James Tod

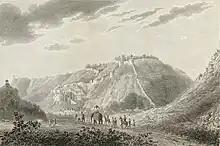
Palace and fortress at Bundi. Plate 1 of Tod's "Annals" (1832)

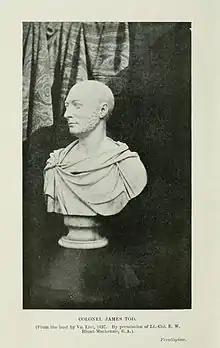
Bust of Tod made after he returned to England

Criticism of the "Annals" came soon after publication. The anonymous author of the introduction to his posthumously published "Travels" states that